Ambassador Hotel (San Francisco)

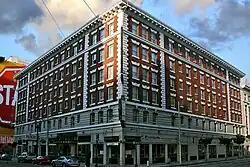

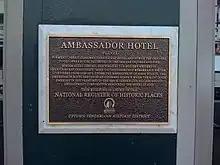
Plaque commemorating the hotel's placement on the National Register of Historic Places

The Ambassador Hotel is a six-story, 134-room single room occupancy hotel at 55 Mason Street in the Tenderloin district of San Francisco, California. The hotel was designed by Earl B. Scott & K. McDonald as the Ferris Harriman Hotel and Theater, and completed in 1911. It is a contributing property to the National Register of Historic Places's Uptown Tenderloin Historic District since 2009.